Professional video camera

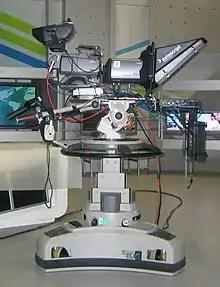
Studio camera, studio lens and teleprompter (from left to right) on a pedestal

Most television studio cameras stand on the floor, usually with pneumatic or hydraulic mechanisms called pedestals to adjust the height and position in the studio. The cameras in a multiple-camera setup are controlled by a device known as a camera control unit (CCU), to which they are connected via a triax, fibre optic or the almost obsolete multicore cable. The CCU, along with genlock and other equipment, is installed in the central apparatus room (CAR) of the television studio. A remote control panel in the production control room (PCR) for each camera is then used by the vision engineer(s) to balance the pictures.